Texas Archive War

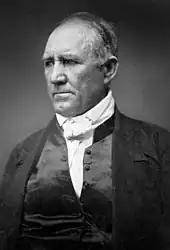
President Sam Houston supported moving the archives

Congress adjourned in February 1842. The following month, Mexican troops, under General Rafael Vásquez, invaded Texas. By March 5, over 1,000 Mexican soldiers were camped in San Antonio. Several days later, a committee of vigilance in Austin recommended martial law and ordered residents to evacuate. A small number of people remained. President Houston returned to the city that bore his name.